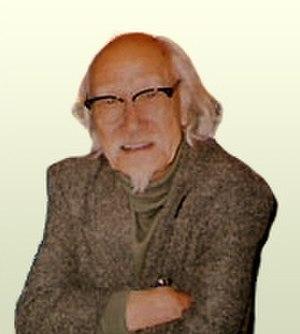
Le réalisateur japonais Seijun Suzuki
Seijun Suzuki, de son vrai nom Seitarō Suzuki, né le 24 mai 1923 à Tōkyō et mort le 13 février 2017, est un réalisateur japonais.